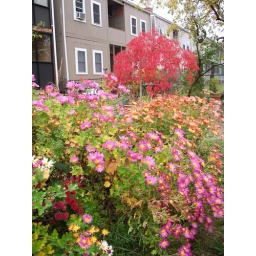
Nov. 2008 wild Chinese chrysanthemums and the red cut leaf Japanese maple tree in a pot